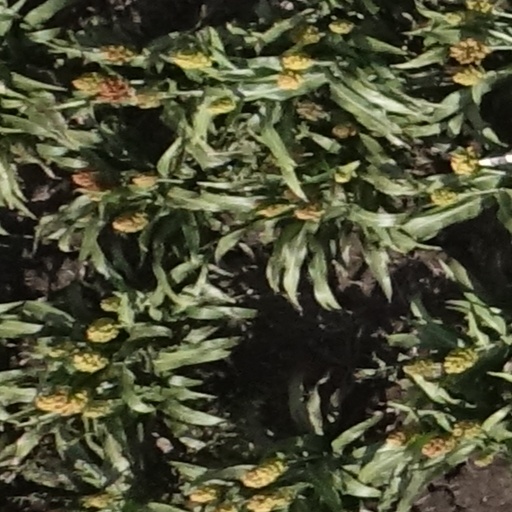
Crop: sorghum